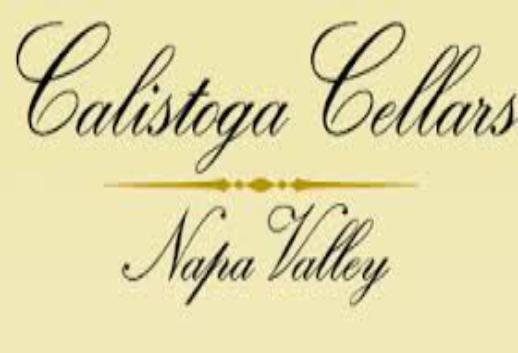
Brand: Calistoga
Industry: Food